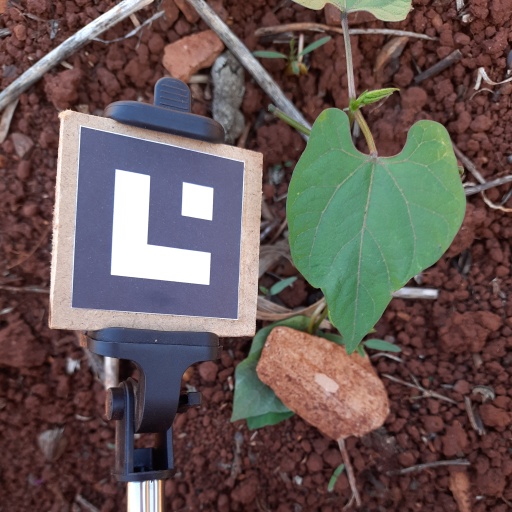
Observations: wavy surface, no eating holes, under shade